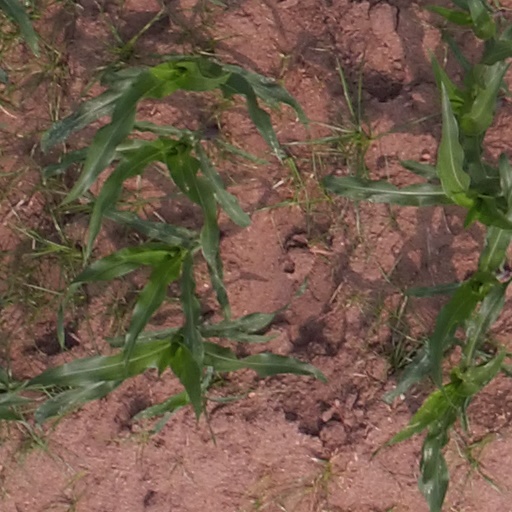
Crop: maize; corn